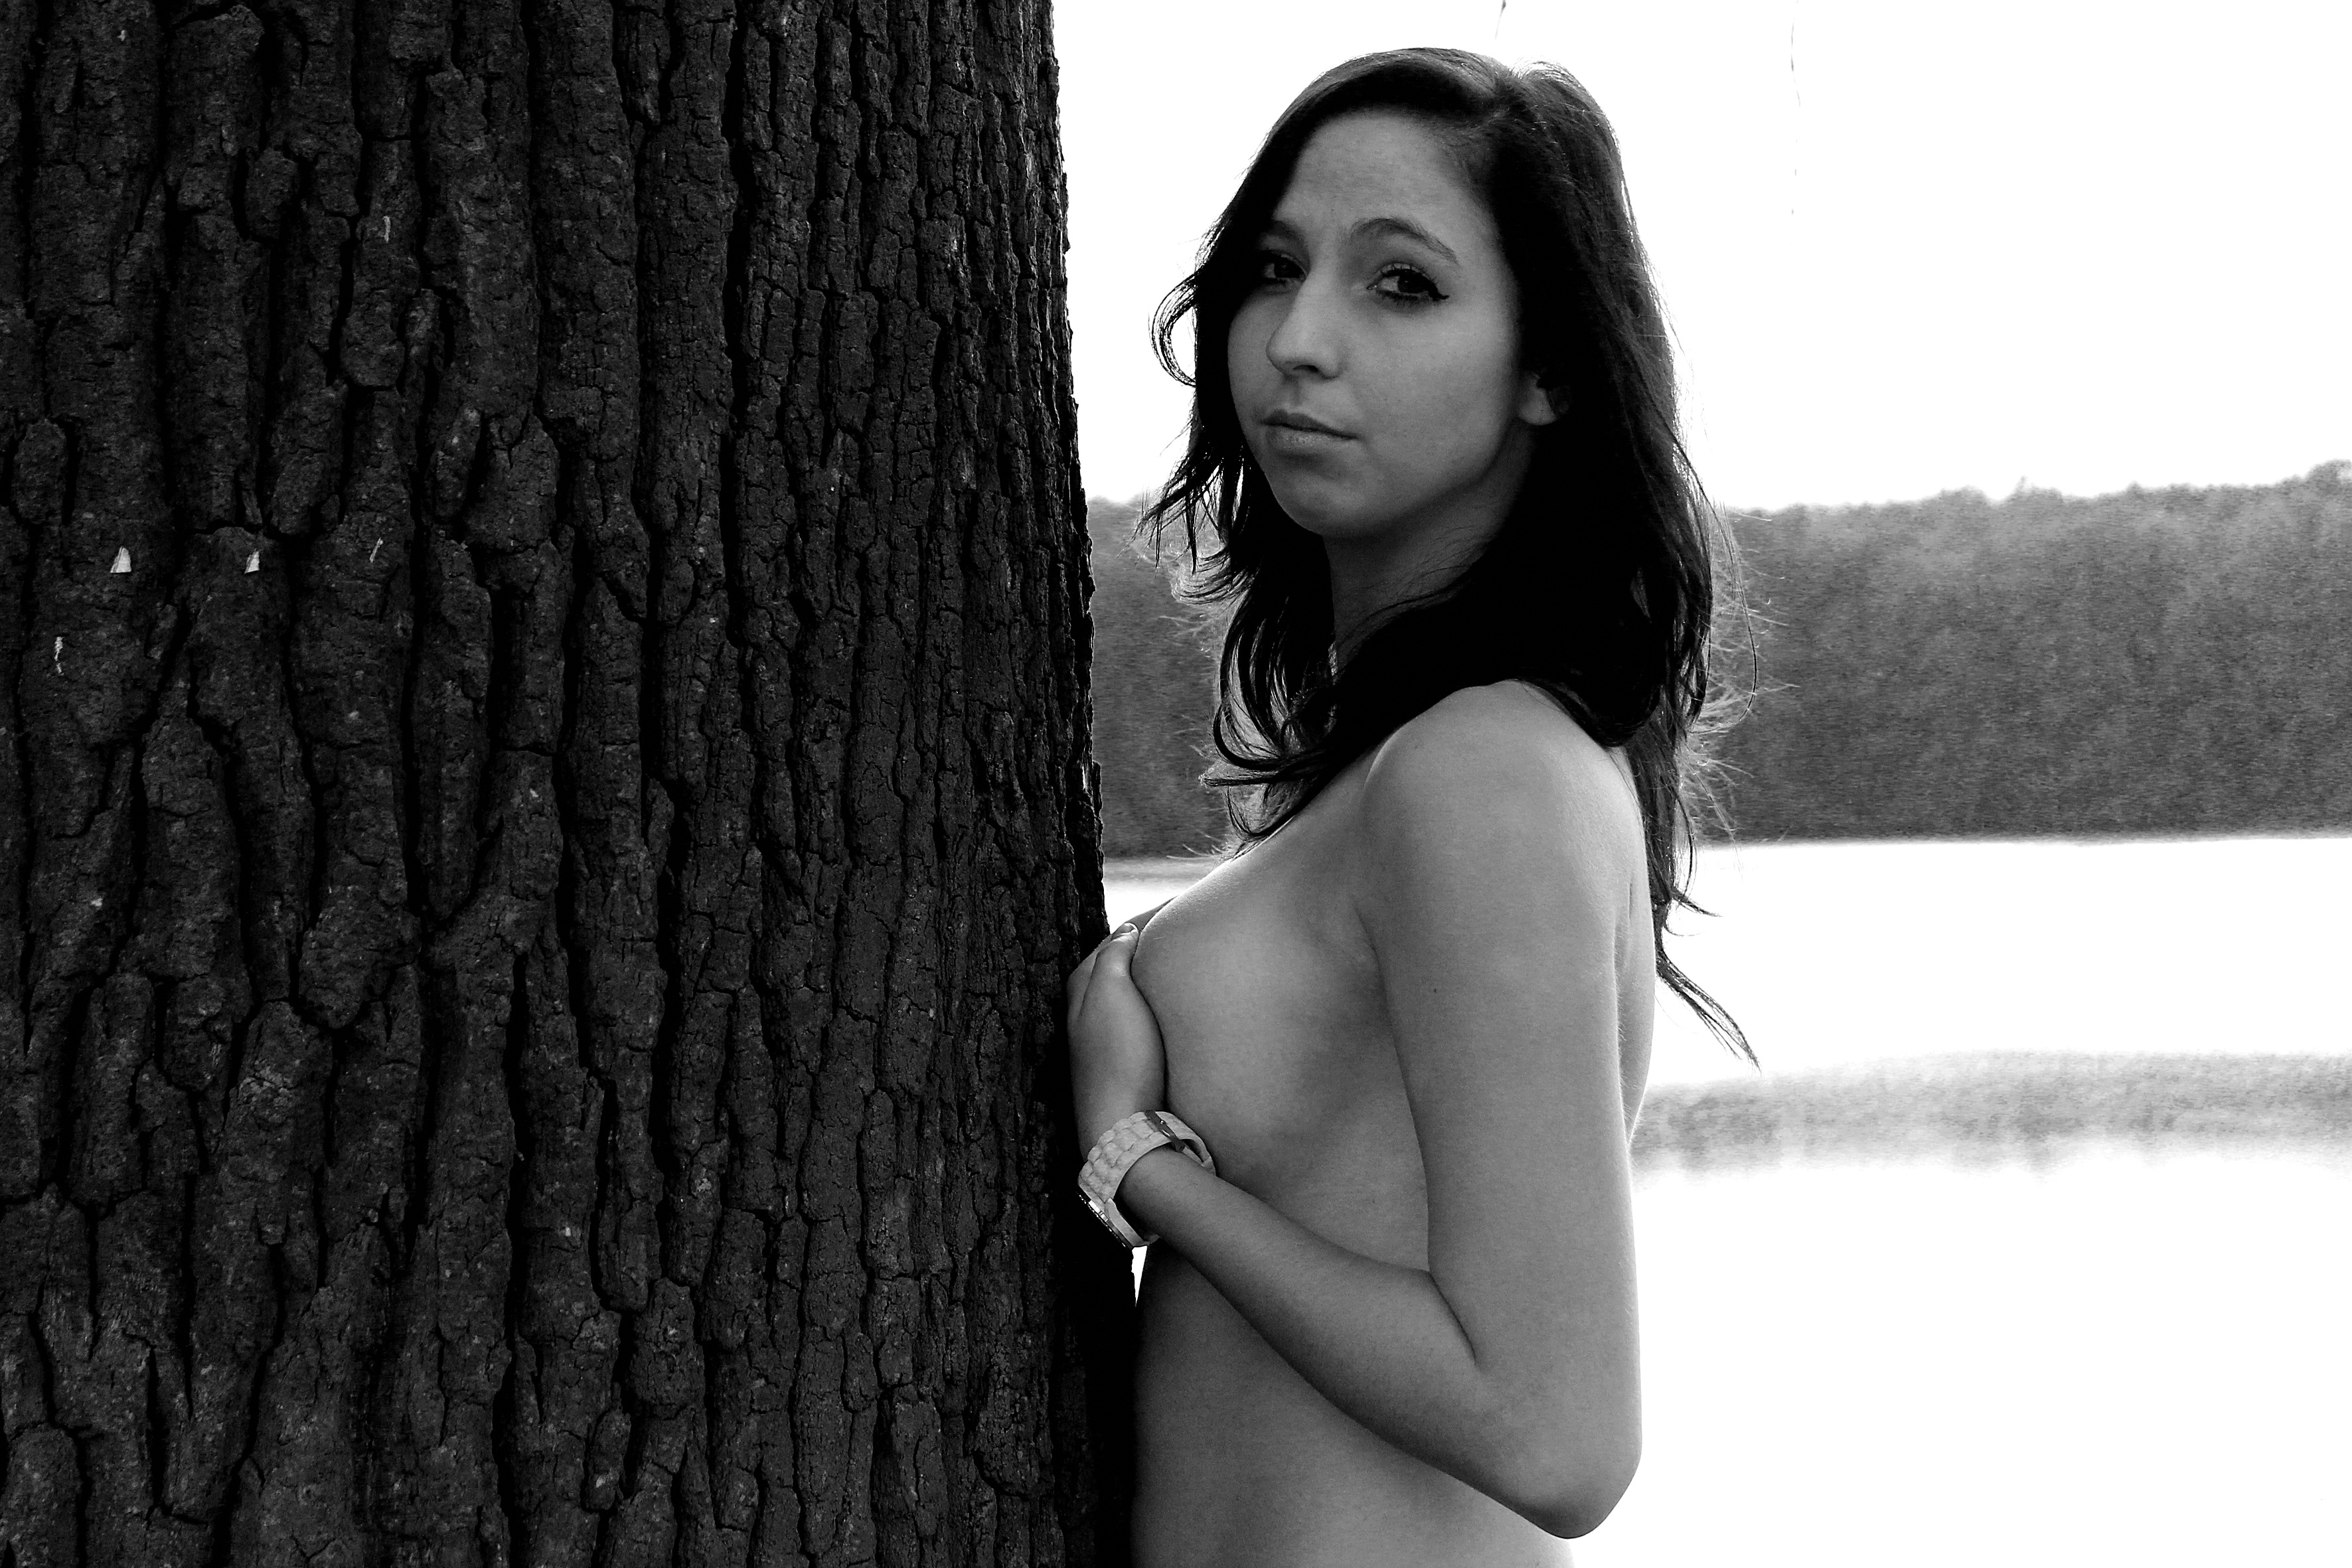
person, black and white, girl, woman, hair, white, photography, leg, portrait, model, sitting, fashion, black, monochrome, hairstyle, long hair, human body, black hair, dress, photograph, beauty, beautiful, elegant, image, act, photo shoot, brown hair, sense, monochrome photography, portrait photography, human positions, art model